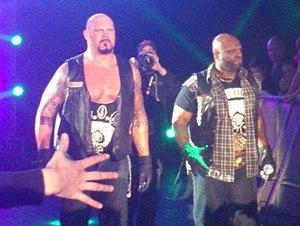
Andrew « Drew » Hankinson est un catcheur américain. Il travaille actuellement à Impact Wrestling.